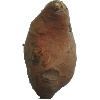
Label: potato_sweet